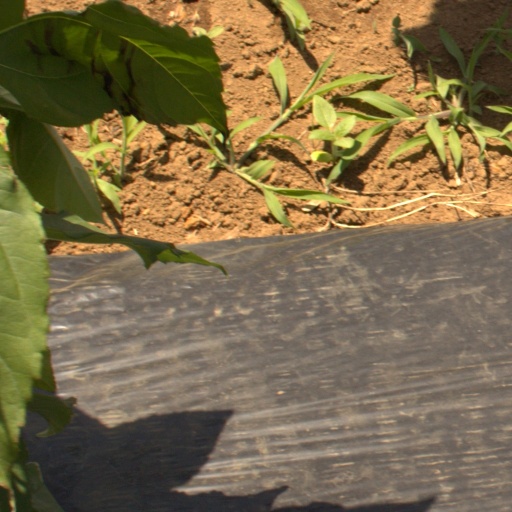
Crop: Jerusalem artichoke